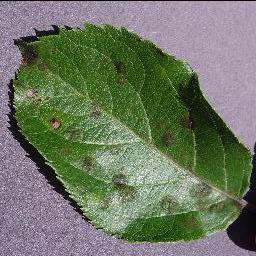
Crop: apple
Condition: scab